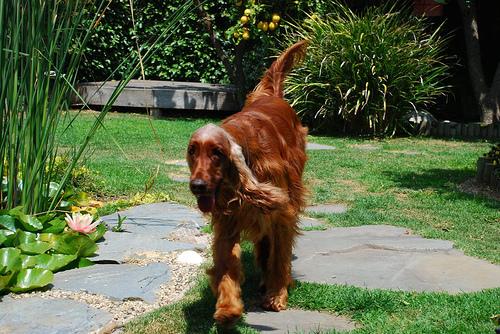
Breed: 207-n000011-Irish_setter